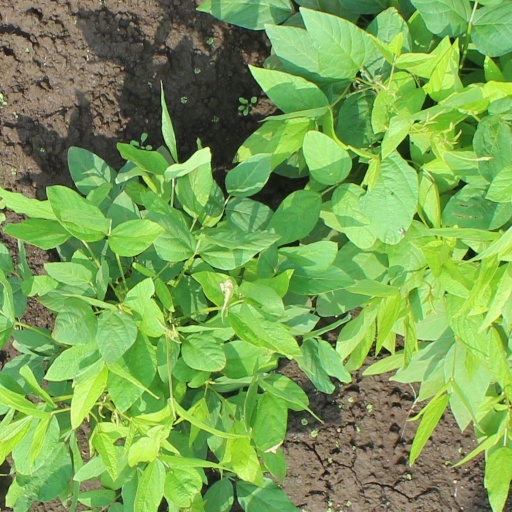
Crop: soybean